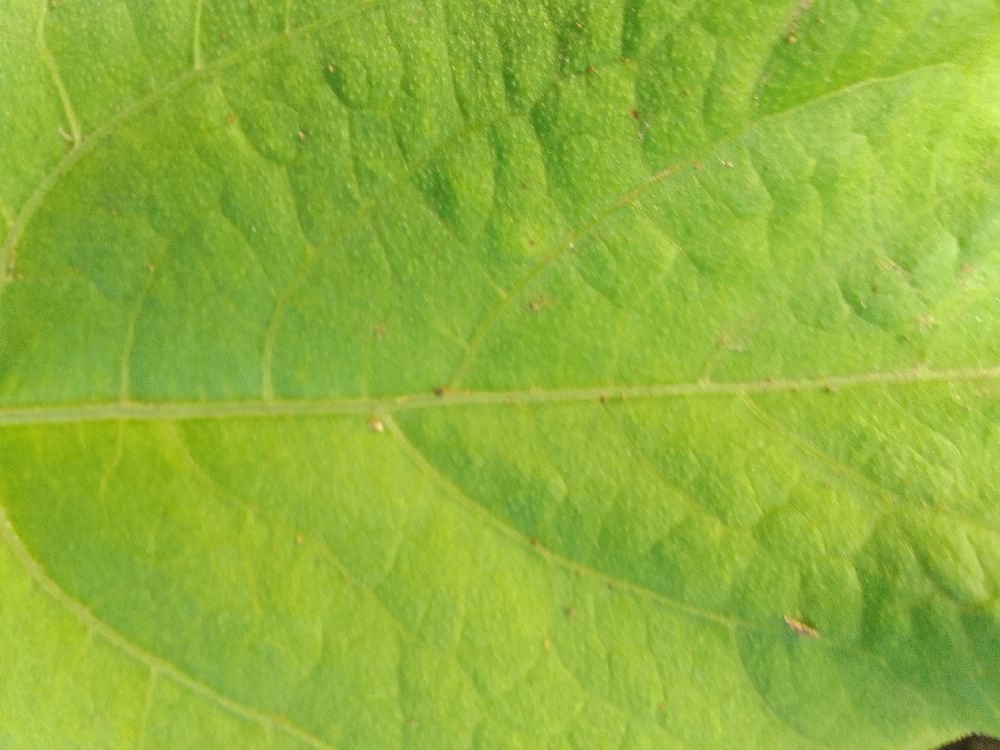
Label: healthy